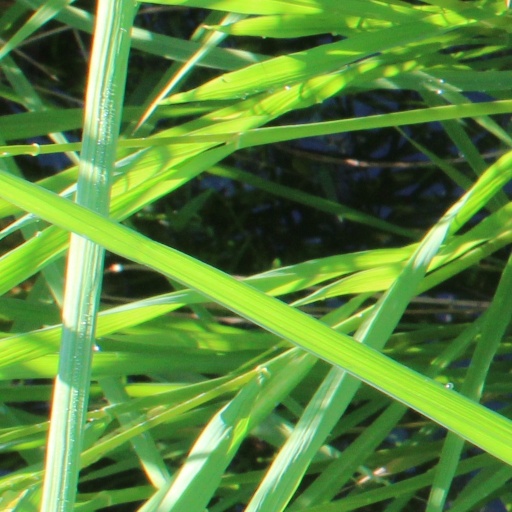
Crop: rice